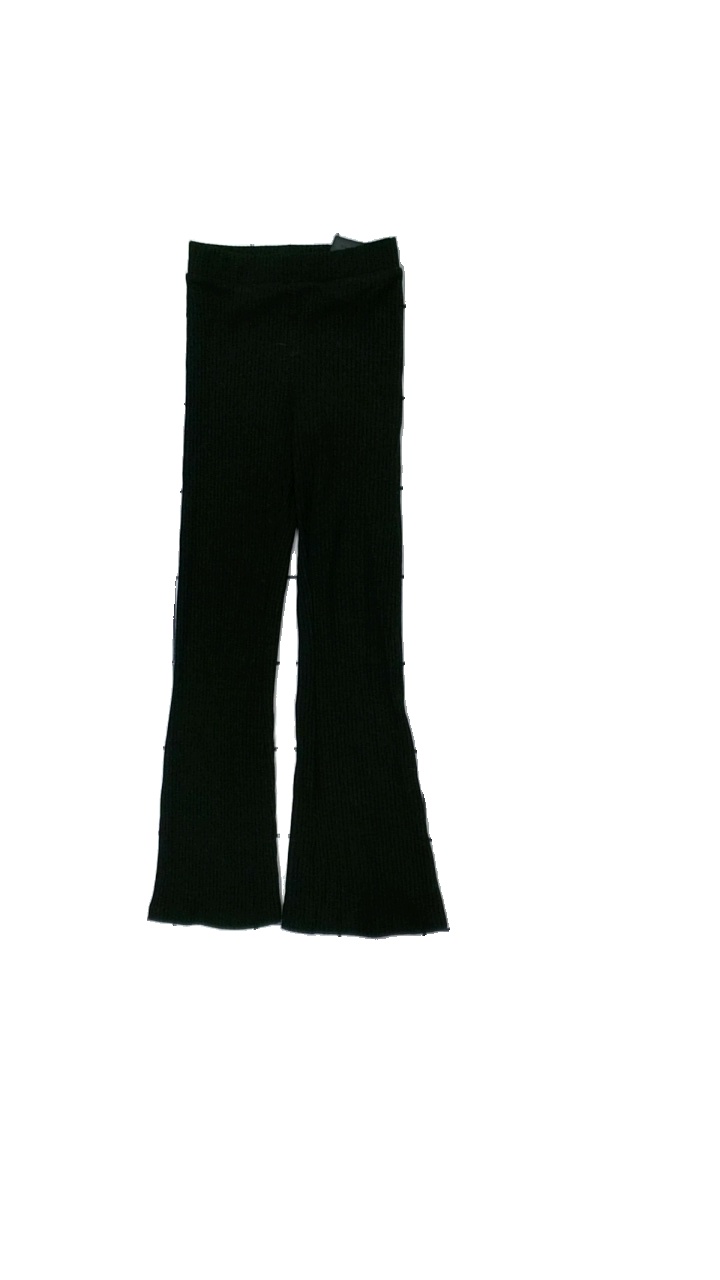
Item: Trousers (Children)
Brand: H&m
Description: bootcut byxor
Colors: Black
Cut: Long
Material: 61% polyester 34% viskos 5% elastan
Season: All
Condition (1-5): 3
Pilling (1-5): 1
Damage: nopprigt
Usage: Export
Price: <50